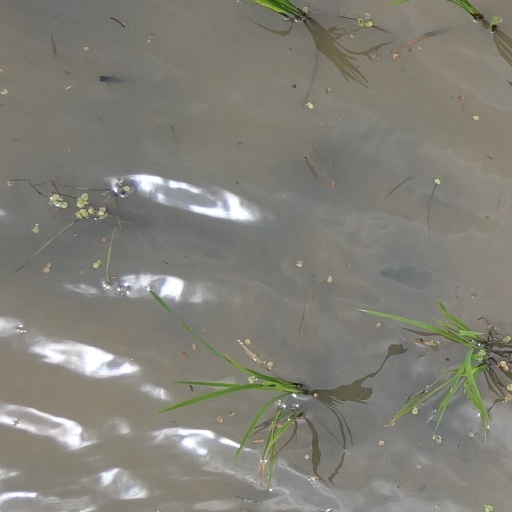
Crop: rice